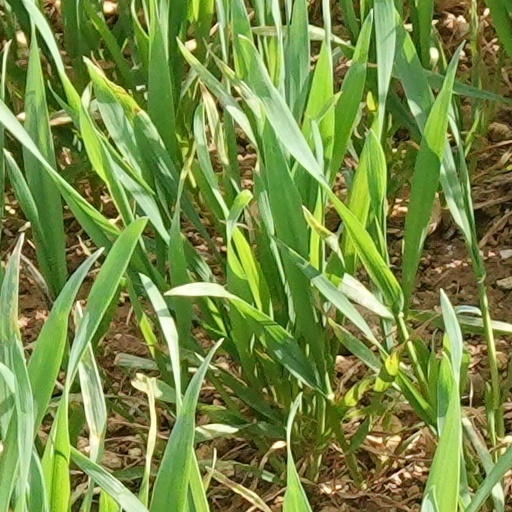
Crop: wheat